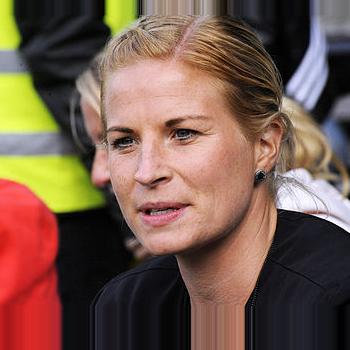
Age: 29